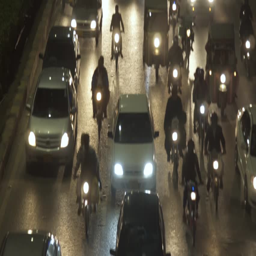
tilt up shot of a car in many cars stuck in traffic .